Turris Babel

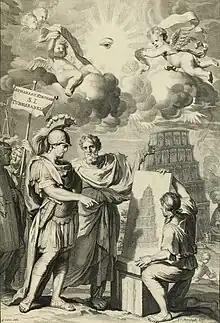
Athanasius Kircher - Turris Babel - 1679 (page 5 crop).jpg

Like many of Kircher's other works, "Turris Babel" was lavishly illustrated. Some of the plates were created by Coenraet Decker. The most famous plate in the book was of the Tower of Babel itself, based on an earlier illustration by Lievin Cruyl. Kircher must have begun work on the project many years before the work was finally published, because several of the plates which illustrated it are dated to 1670.